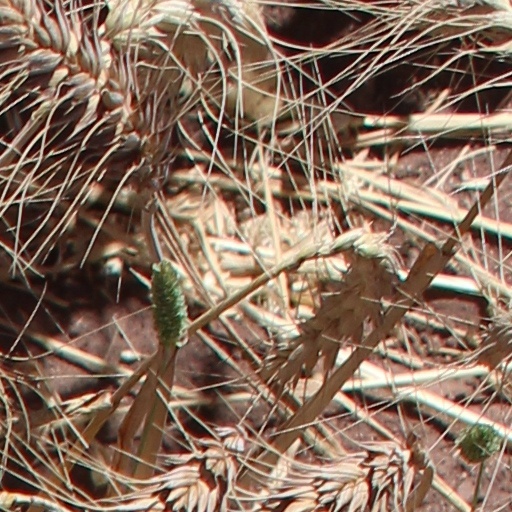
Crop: wheat